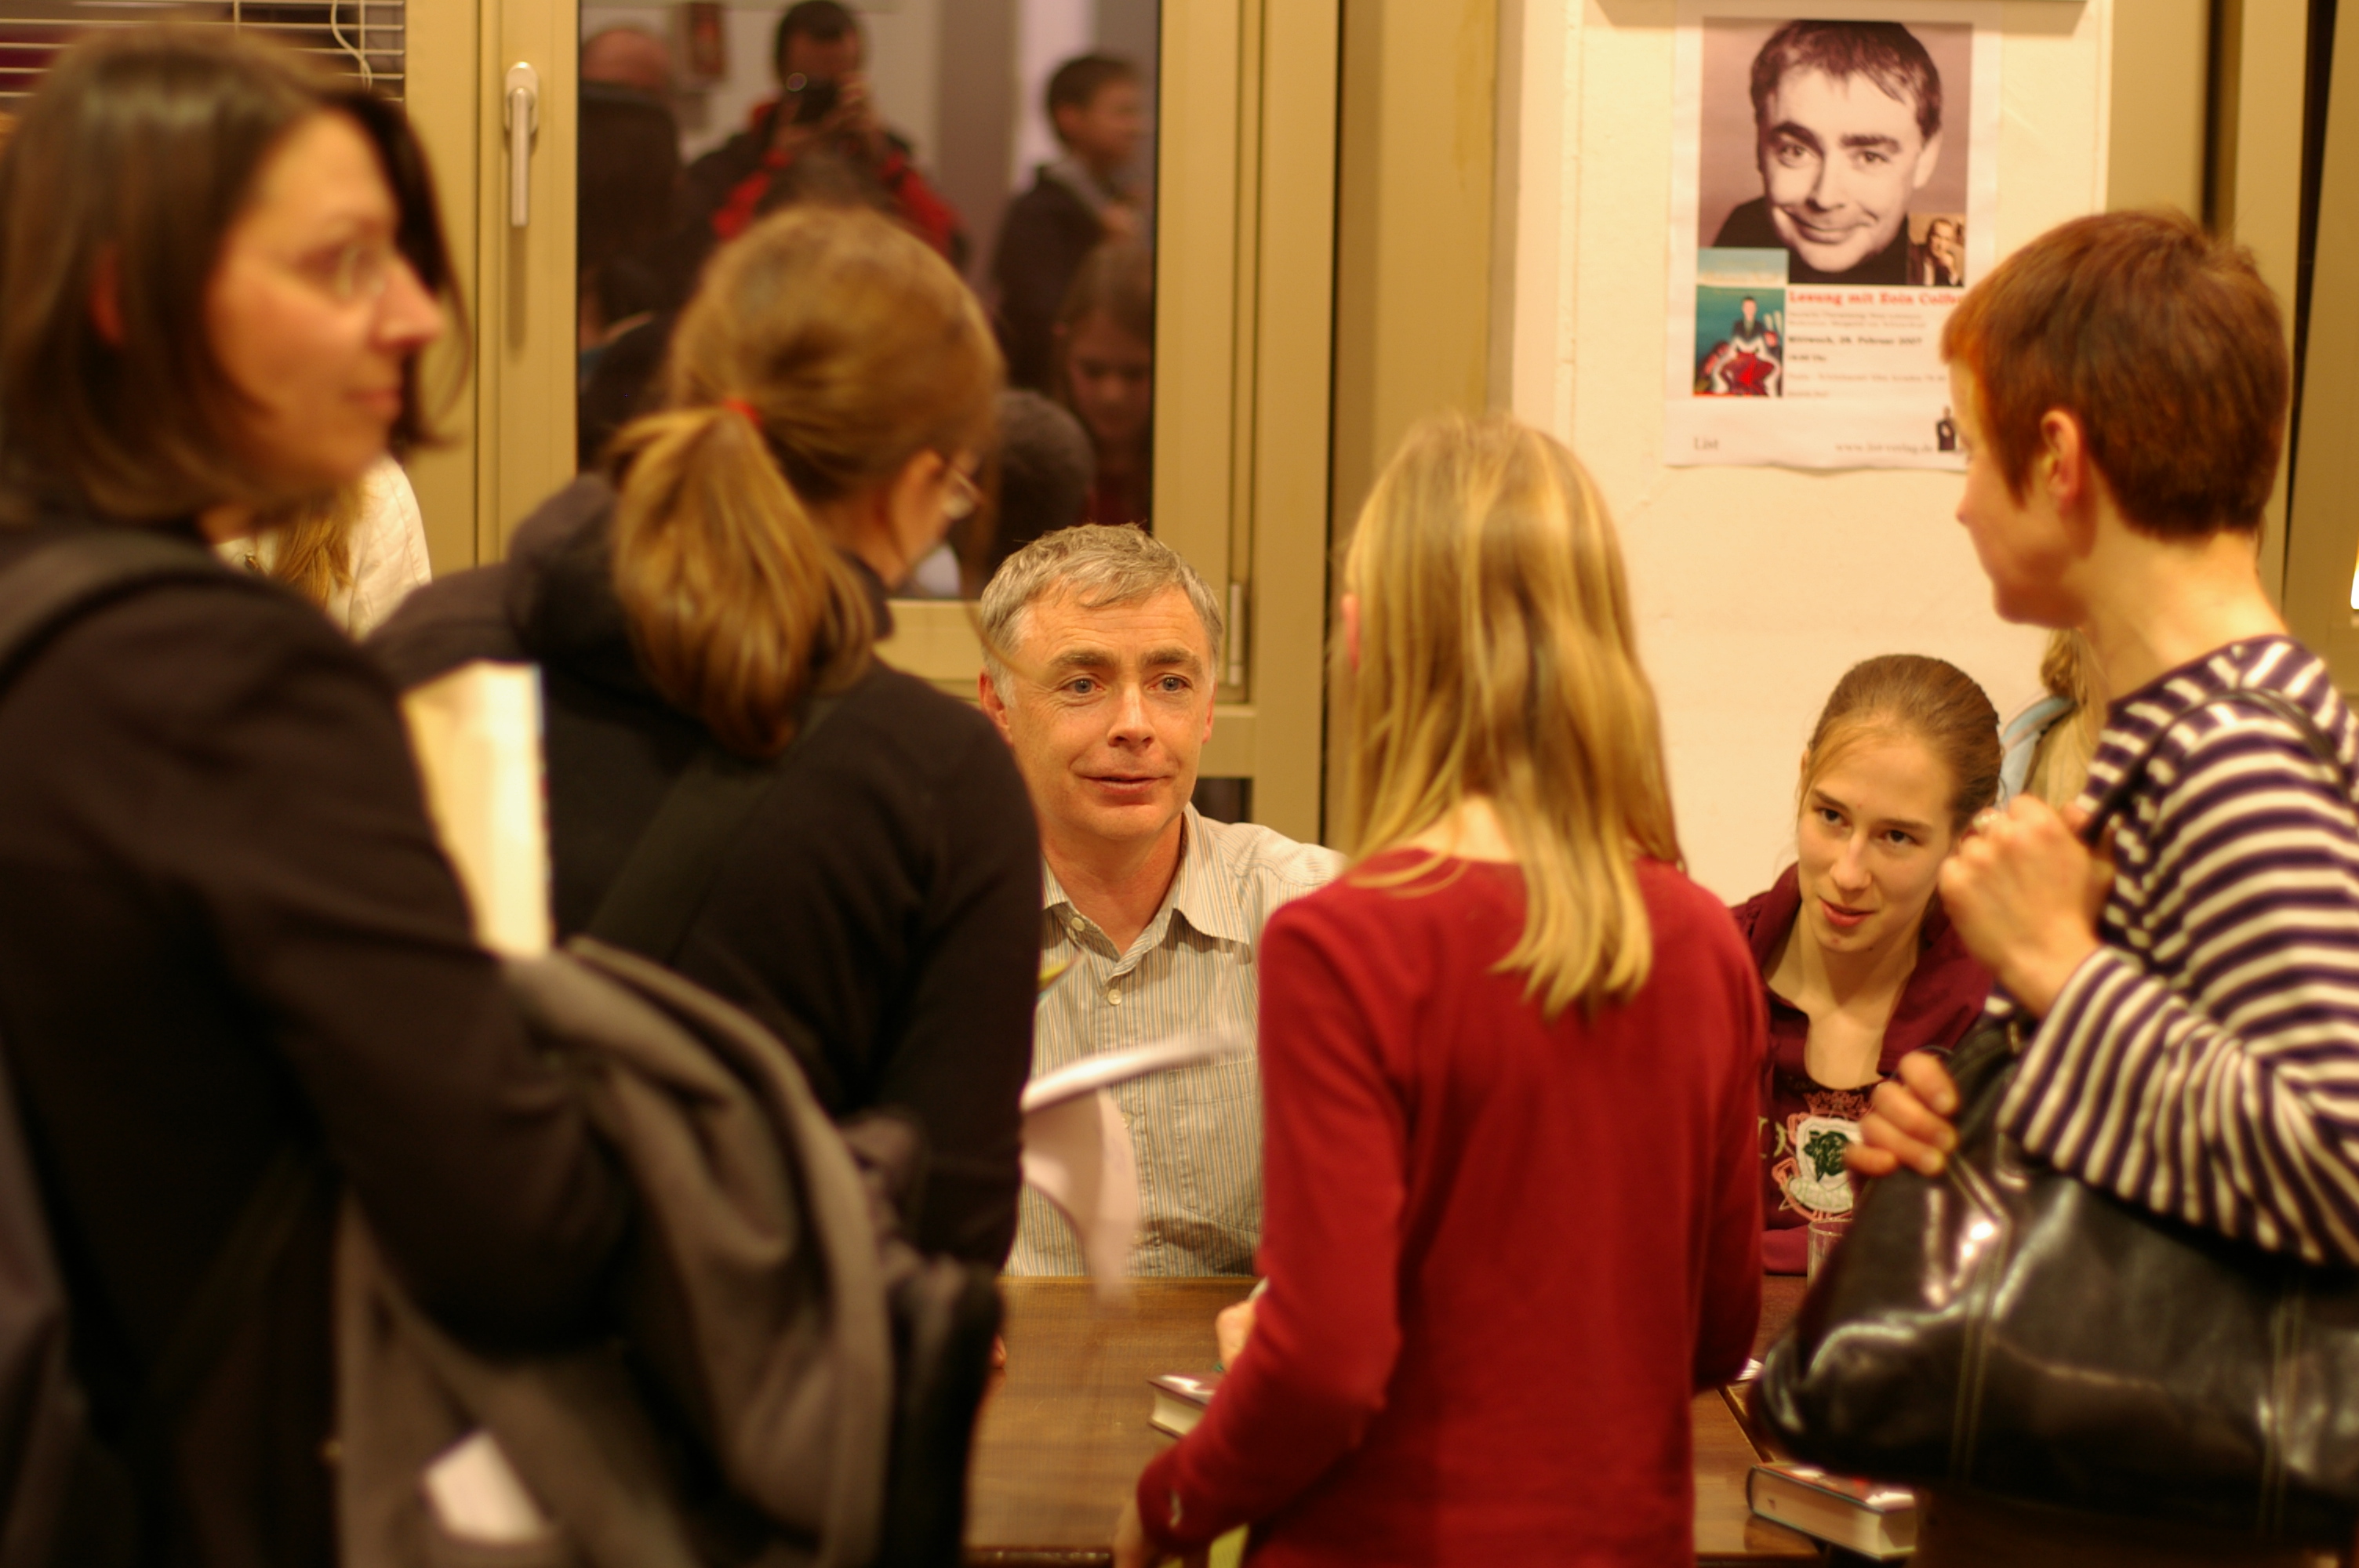
people, meal, 50mm, gimp, germany, deutschland, berlin, pentax, lenstagged, steffenzahn, k100d, justpentax, fa50, fa50mm, smcpentaxfa11450mm, pentaxfa50mm, smcpfa50mmf14, eoincolfer, artemisfowl